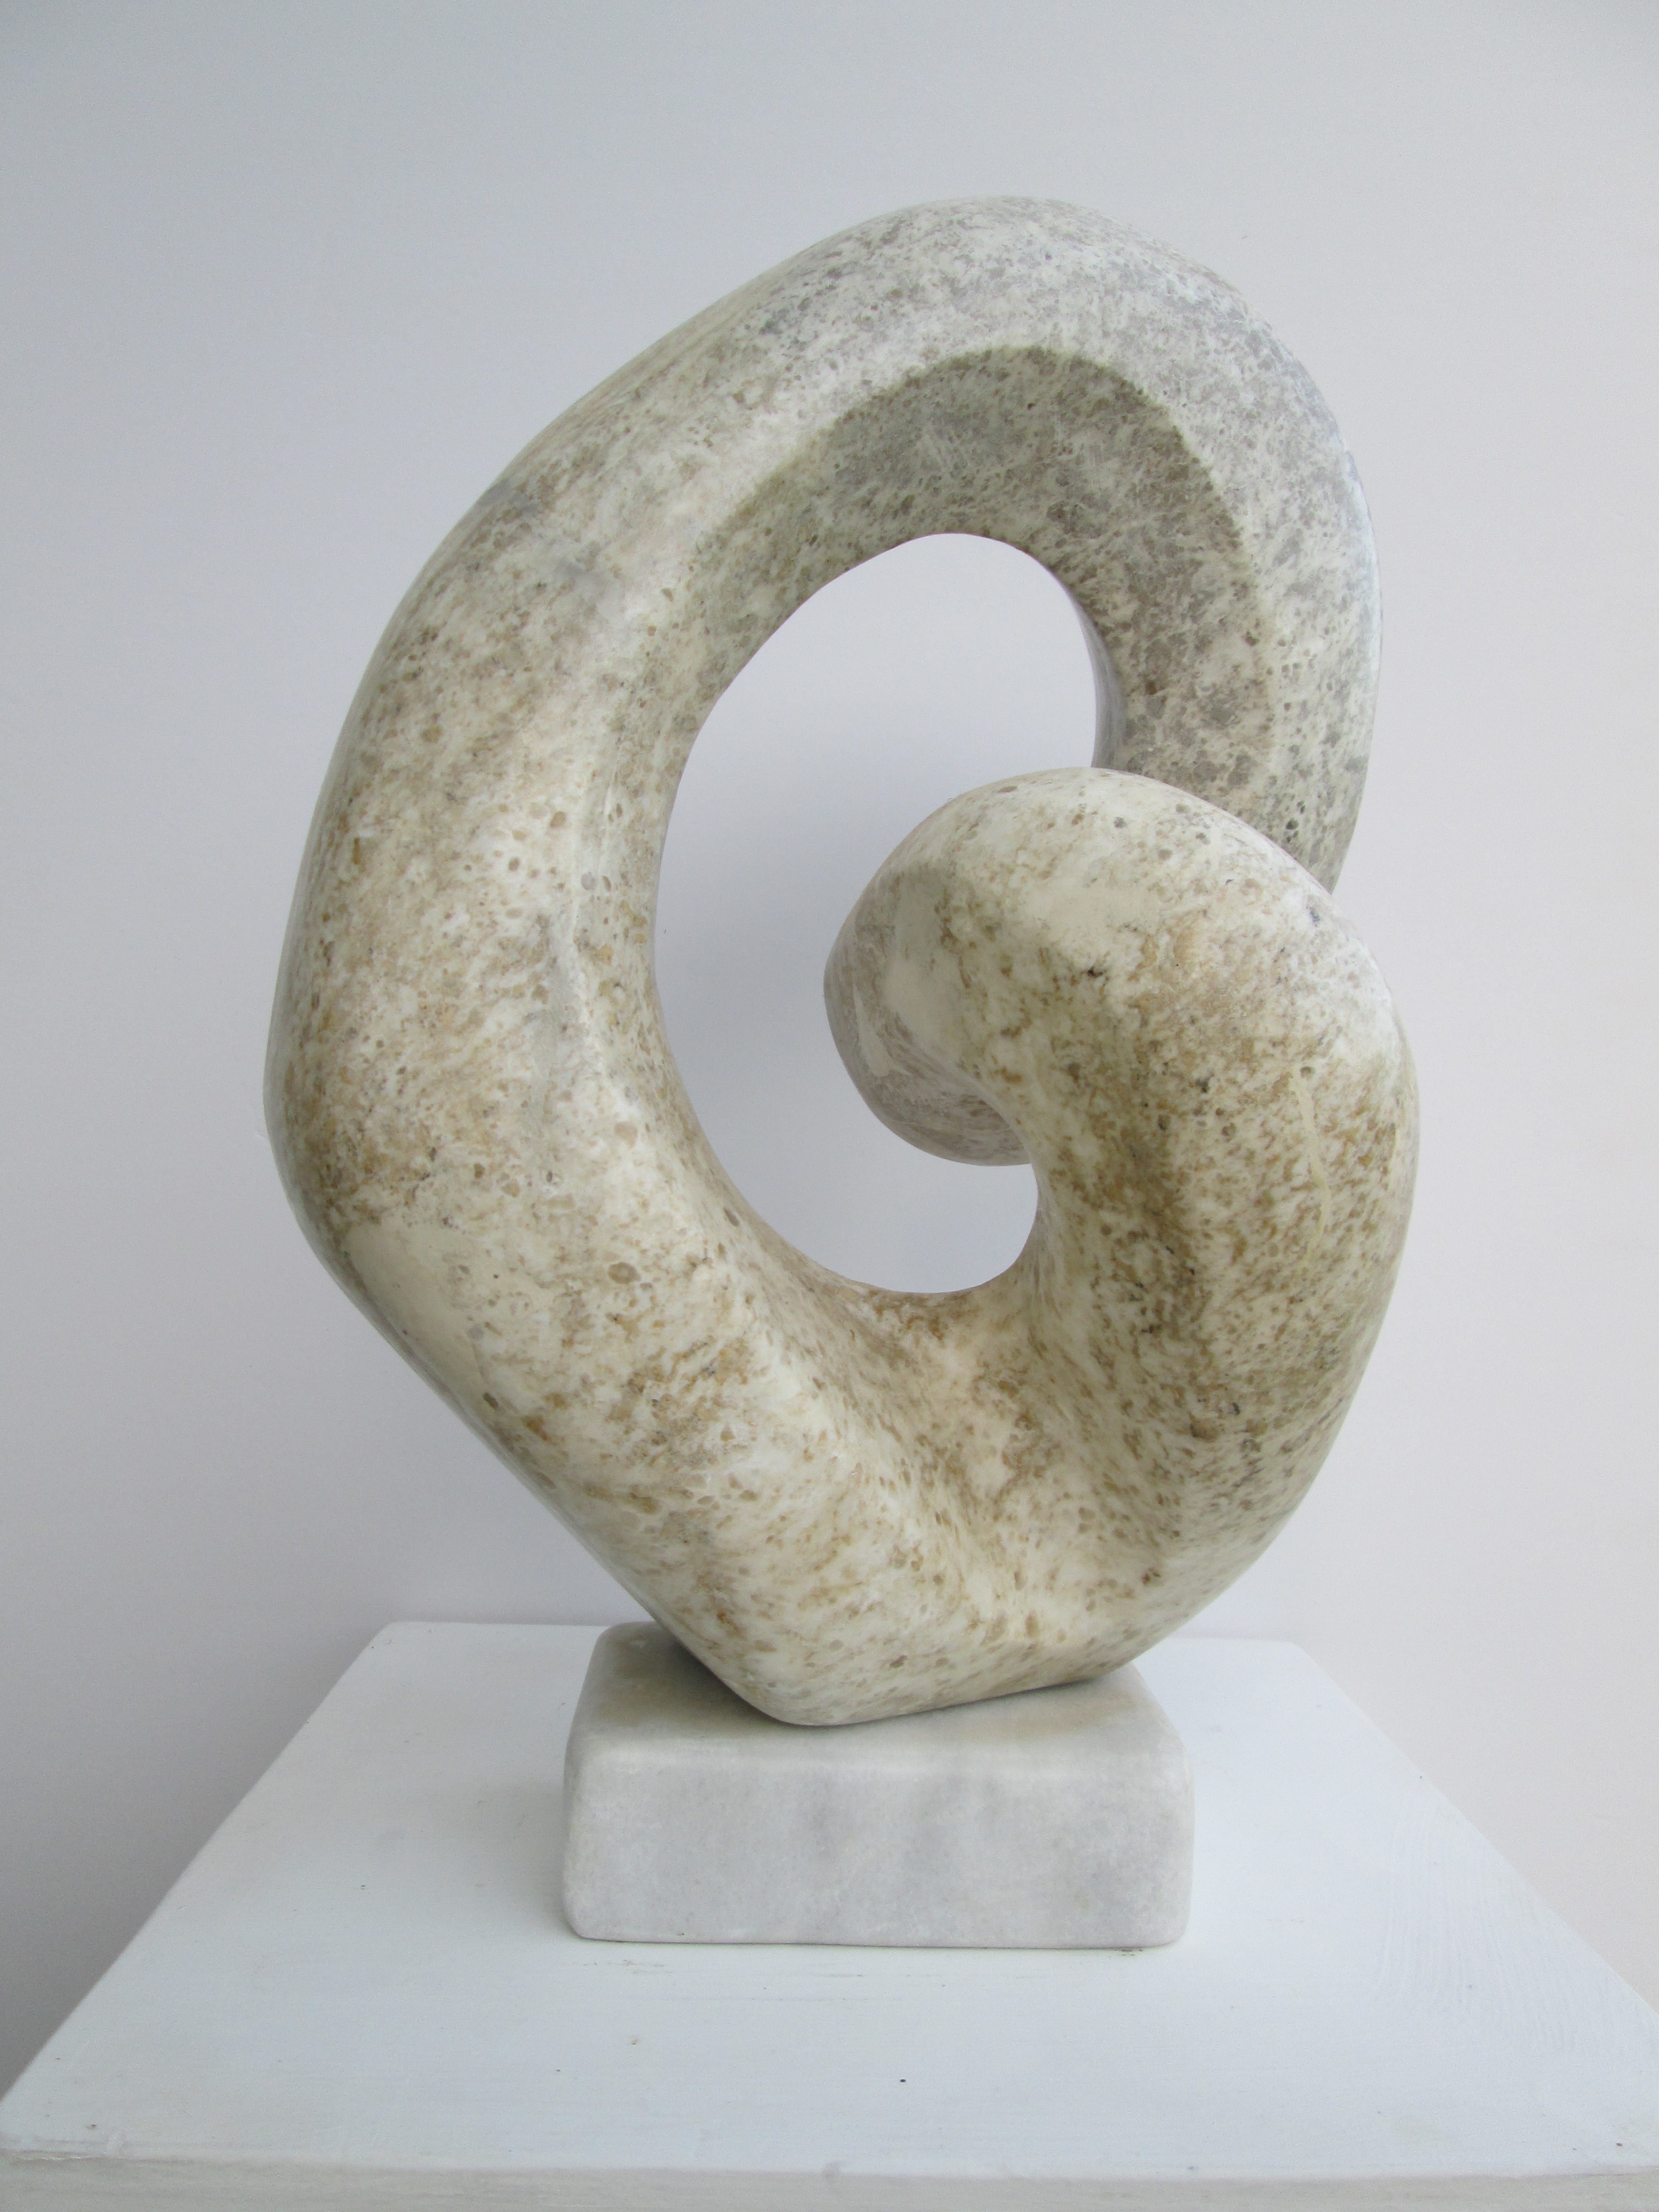
number, statue, ceramic, material, sculpture, art, fineart, carving, stone carving